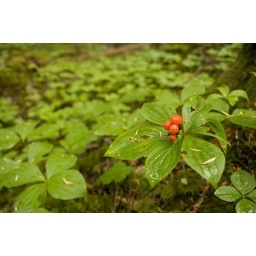
Bunchberry. This plant carpets the forest in spring with white flowers. The berries are edible but kinda bland.